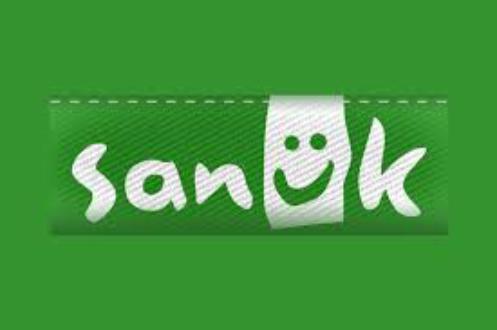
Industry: Clothes